Comatulida

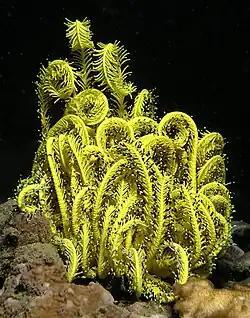
"Comaster schlegelii" from East Timor

Like other echinoderms, comatulids have pentamerous symmetry (five sided) as adults though the larvae have bilateral symmetry. Late in their development, the larvae are attached to the seabed by a stalk, but this is broken at metamorphosis and the juvenile crinoid is free living. The body has an endoskeleton made from a number of articulated calcareous plates known as ossicles covered by a thin epidermis. It is in the shape of a cup (the calyx) with a lid (the tegmen) which has a central mouth and an anus near the edge, the gut being U-shaped. There is a ring of clawlike appendages (the cirri) near the base of the aboral underside; these grip the substrate to keep the feather star in place.